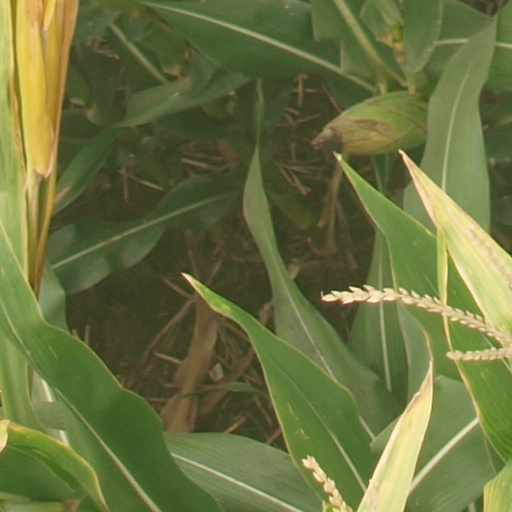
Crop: maize; corn